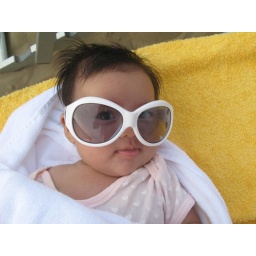
A. in white towel (4)